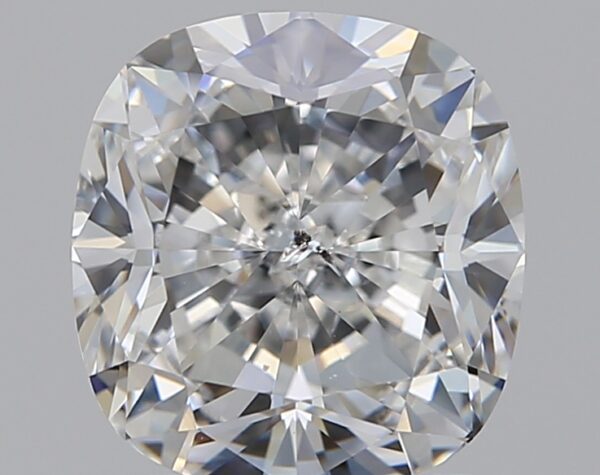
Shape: cushion
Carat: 1.61
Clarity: SI2
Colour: F
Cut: EX
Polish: EX
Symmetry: EX
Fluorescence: M
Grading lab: GIA
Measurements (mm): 6.84 x 6.46 x 4.39